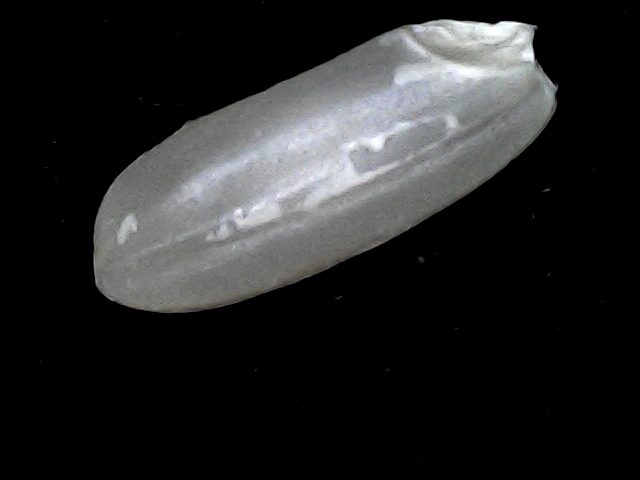
Rice variety: BD51